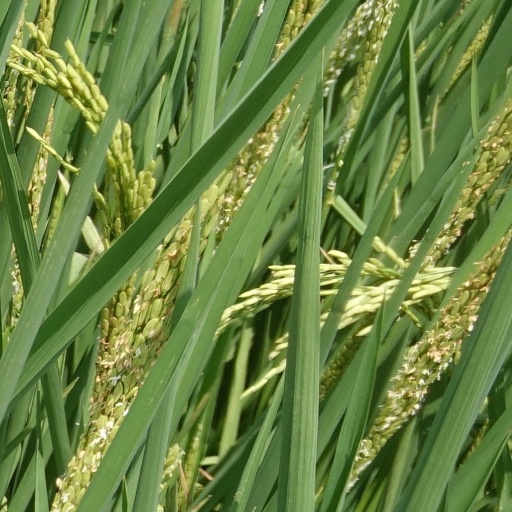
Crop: rice